Bay (horse)

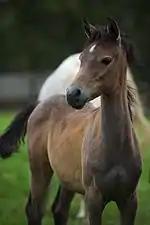
This foal was born bay but is starting to turn gray

To further complicate matters, there apparently exists more than one genetic mechanism that darkens coat colors. One is a theorized sooty gene which produces dark shading on any coat color. The other is a specific allele of Agouti linked to a certain type of dark bay, called seal brown. The seal brown horse has dark brown body and lighter areas around the eyes, the muzzle, and flanks. A DNA test said to detect the seal brown (A) allele was developed, but the test was never subjected to peer review and due to unreliable results was subsequently pulled from the market.